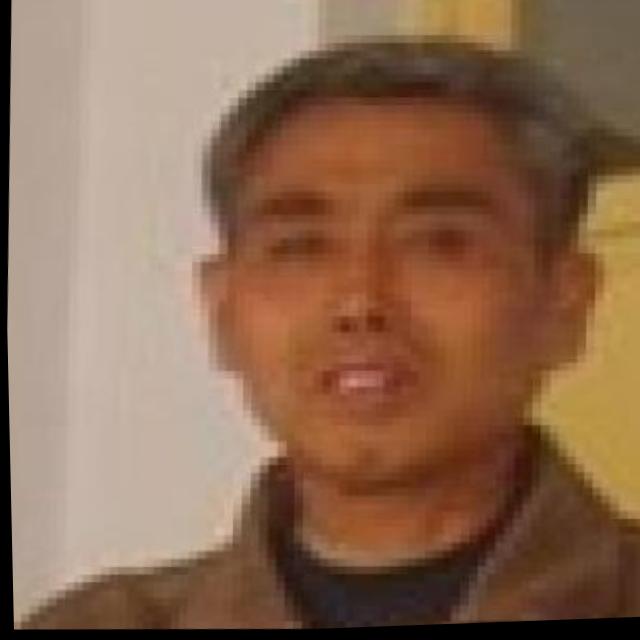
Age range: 45-64